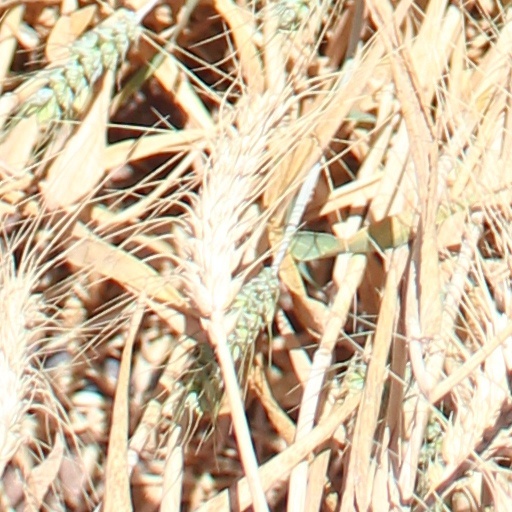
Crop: wheat